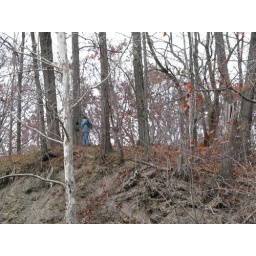
view of cliff below the old Indian fort site from river bed